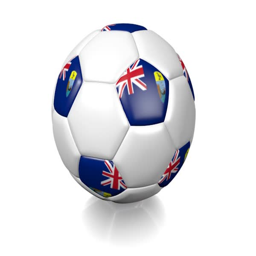
3d football soccer ball containing the flag spinning on a white background